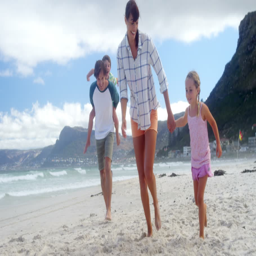
happy family running at beach on a sunny day